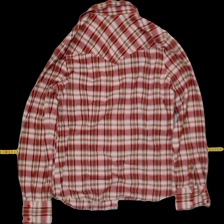
View: back
Type: Shirt
Category: Ladies
Brand: Not Applicable
Colors: Red, Green, White, Beige
Material: 100% cotton
Pattern: Checkered print
Cut: Collar
Size: 38
Trend: No trend
Stains: No
Price range: 50-100
Recommended usage: Reuse